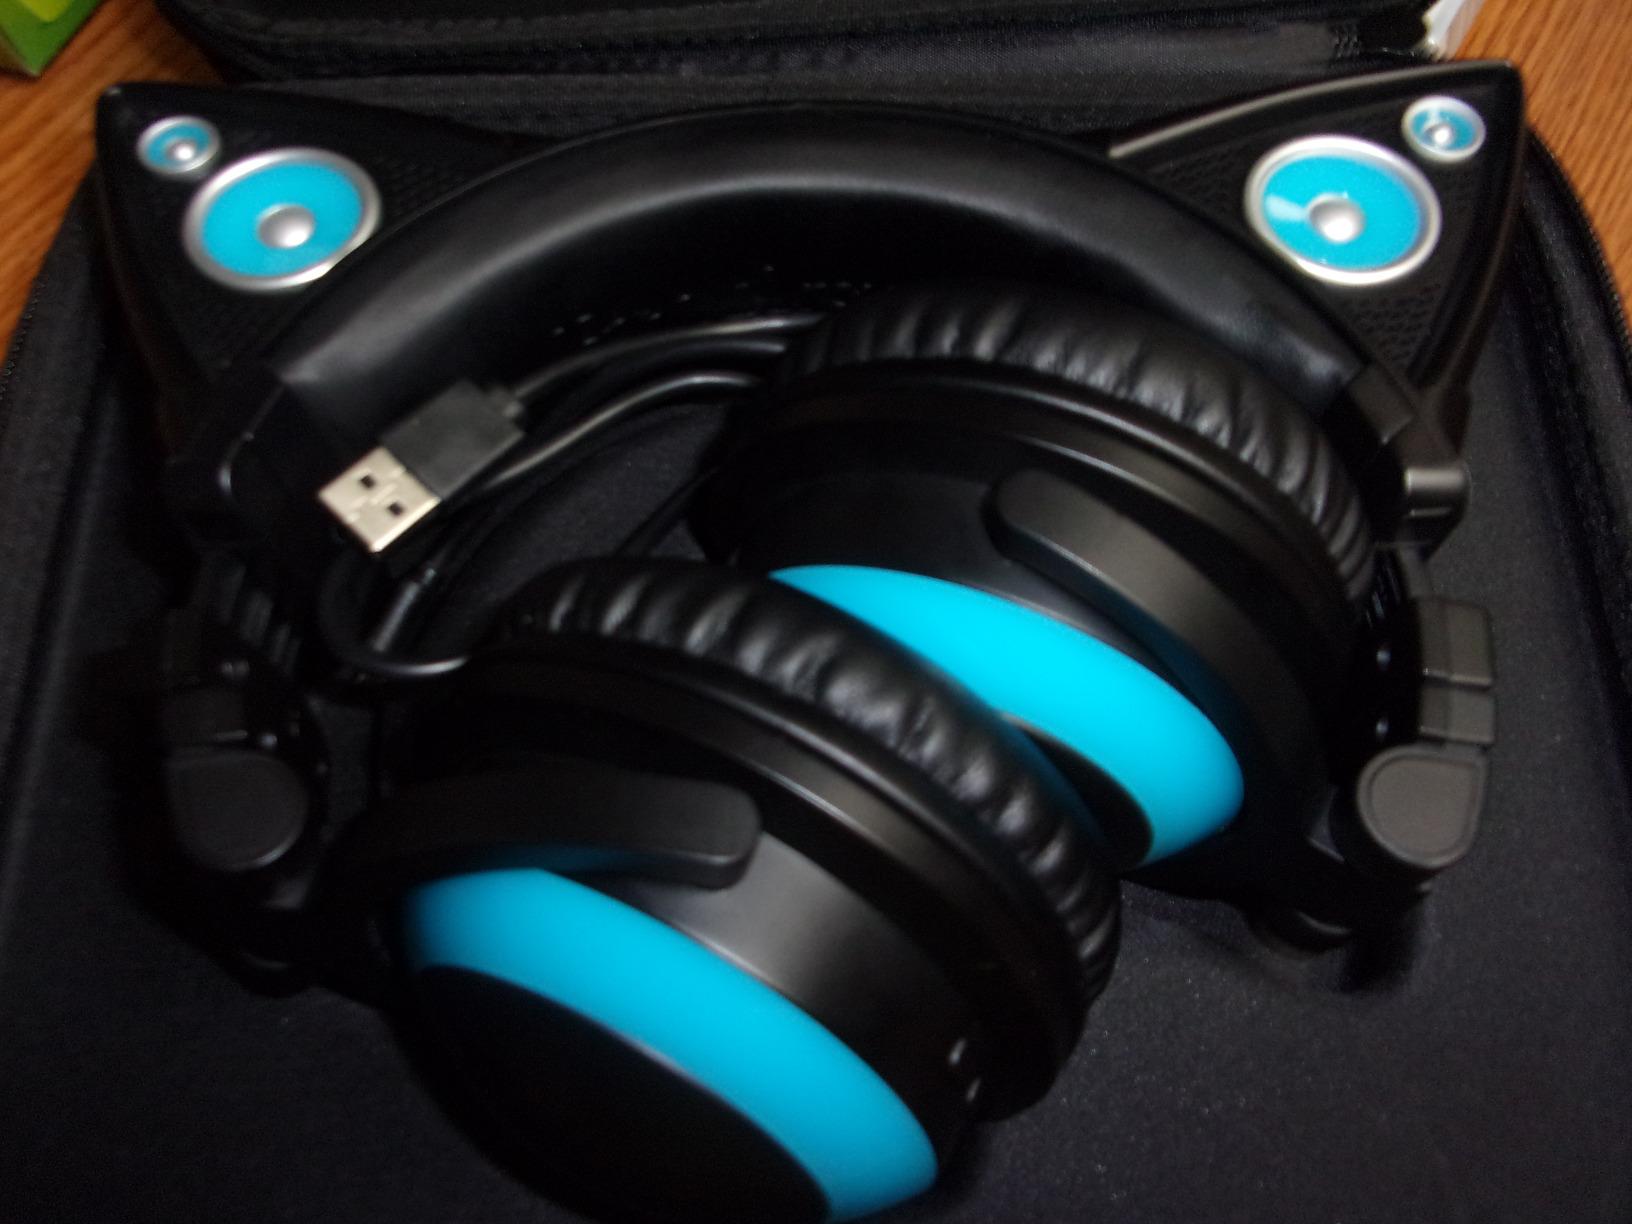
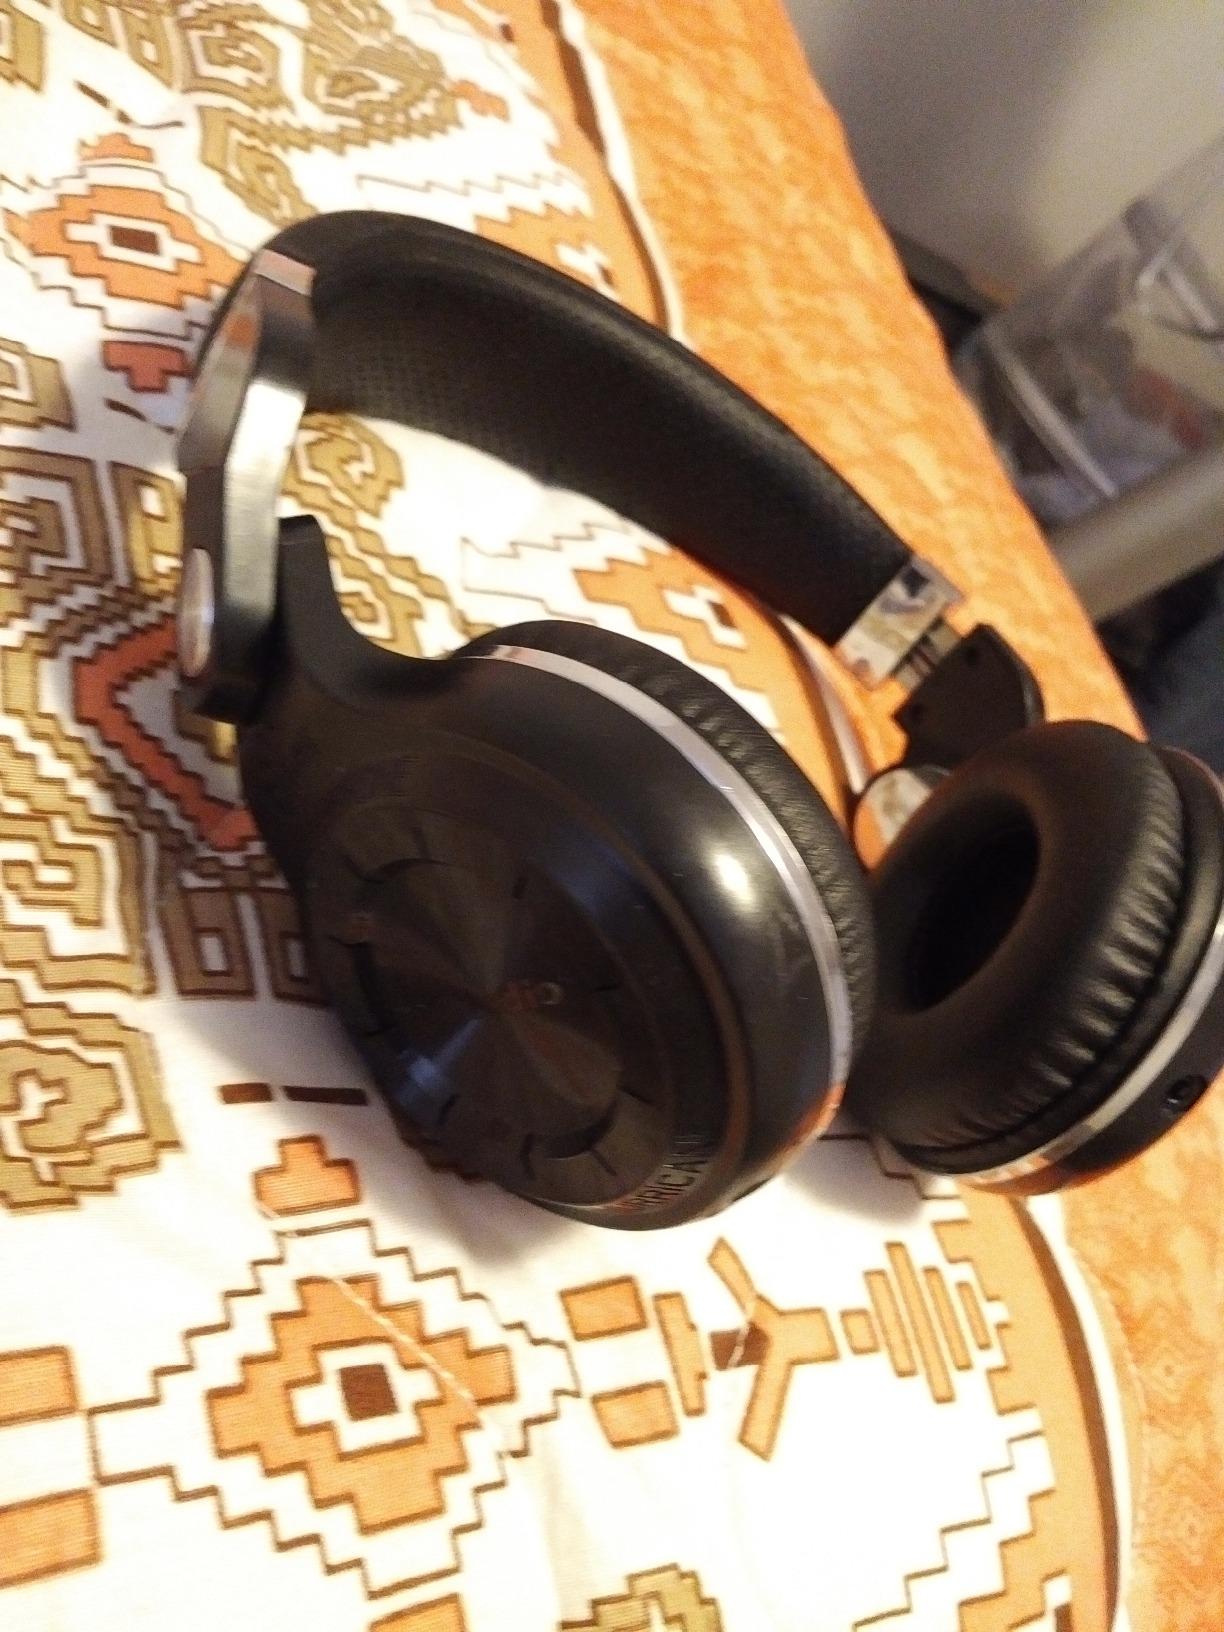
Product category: headphones
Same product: no